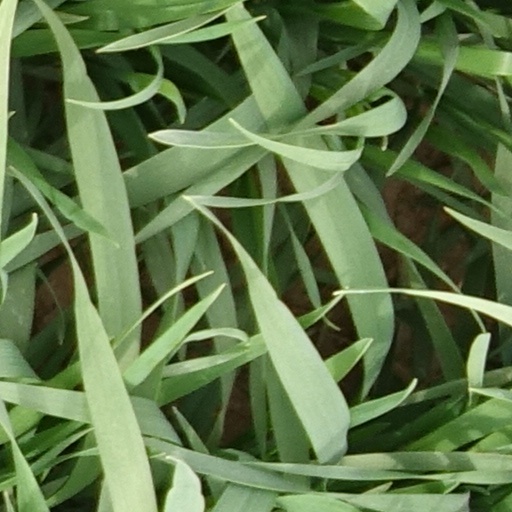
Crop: wheat